Bad Liebenwerda station

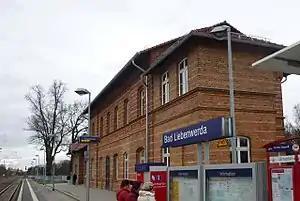

Bad Liebenwerda station is a railway station in the spa town of Bad Liebenwerda, located in the Elbe-Elster district in Brandenburg, Germany.